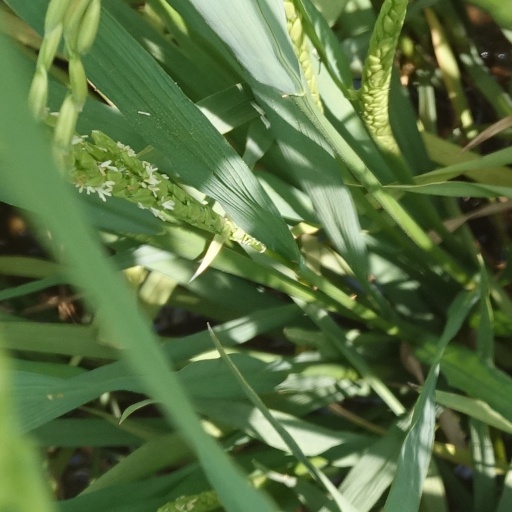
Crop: rice